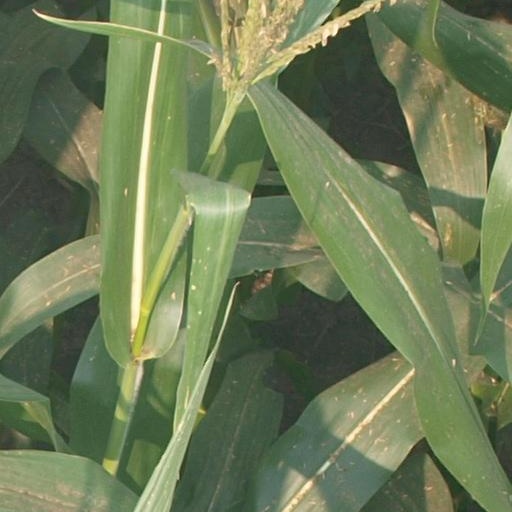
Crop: maize; corn